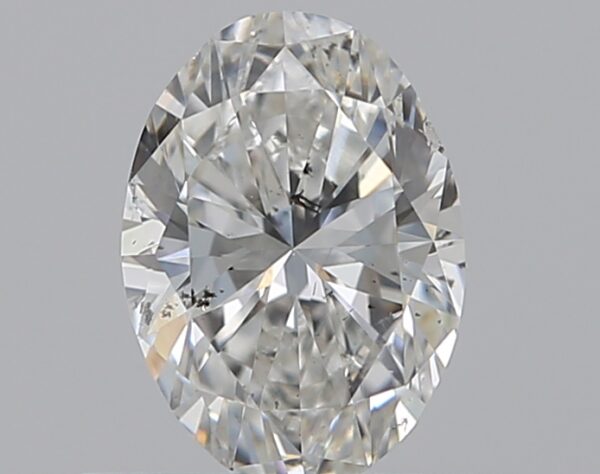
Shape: oval
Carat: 0.5
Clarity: SI2
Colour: F
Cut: EX
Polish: EX
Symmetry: VG
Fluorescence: N
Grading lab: GIA
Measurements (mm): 6.23 x 4.47 x 2.84